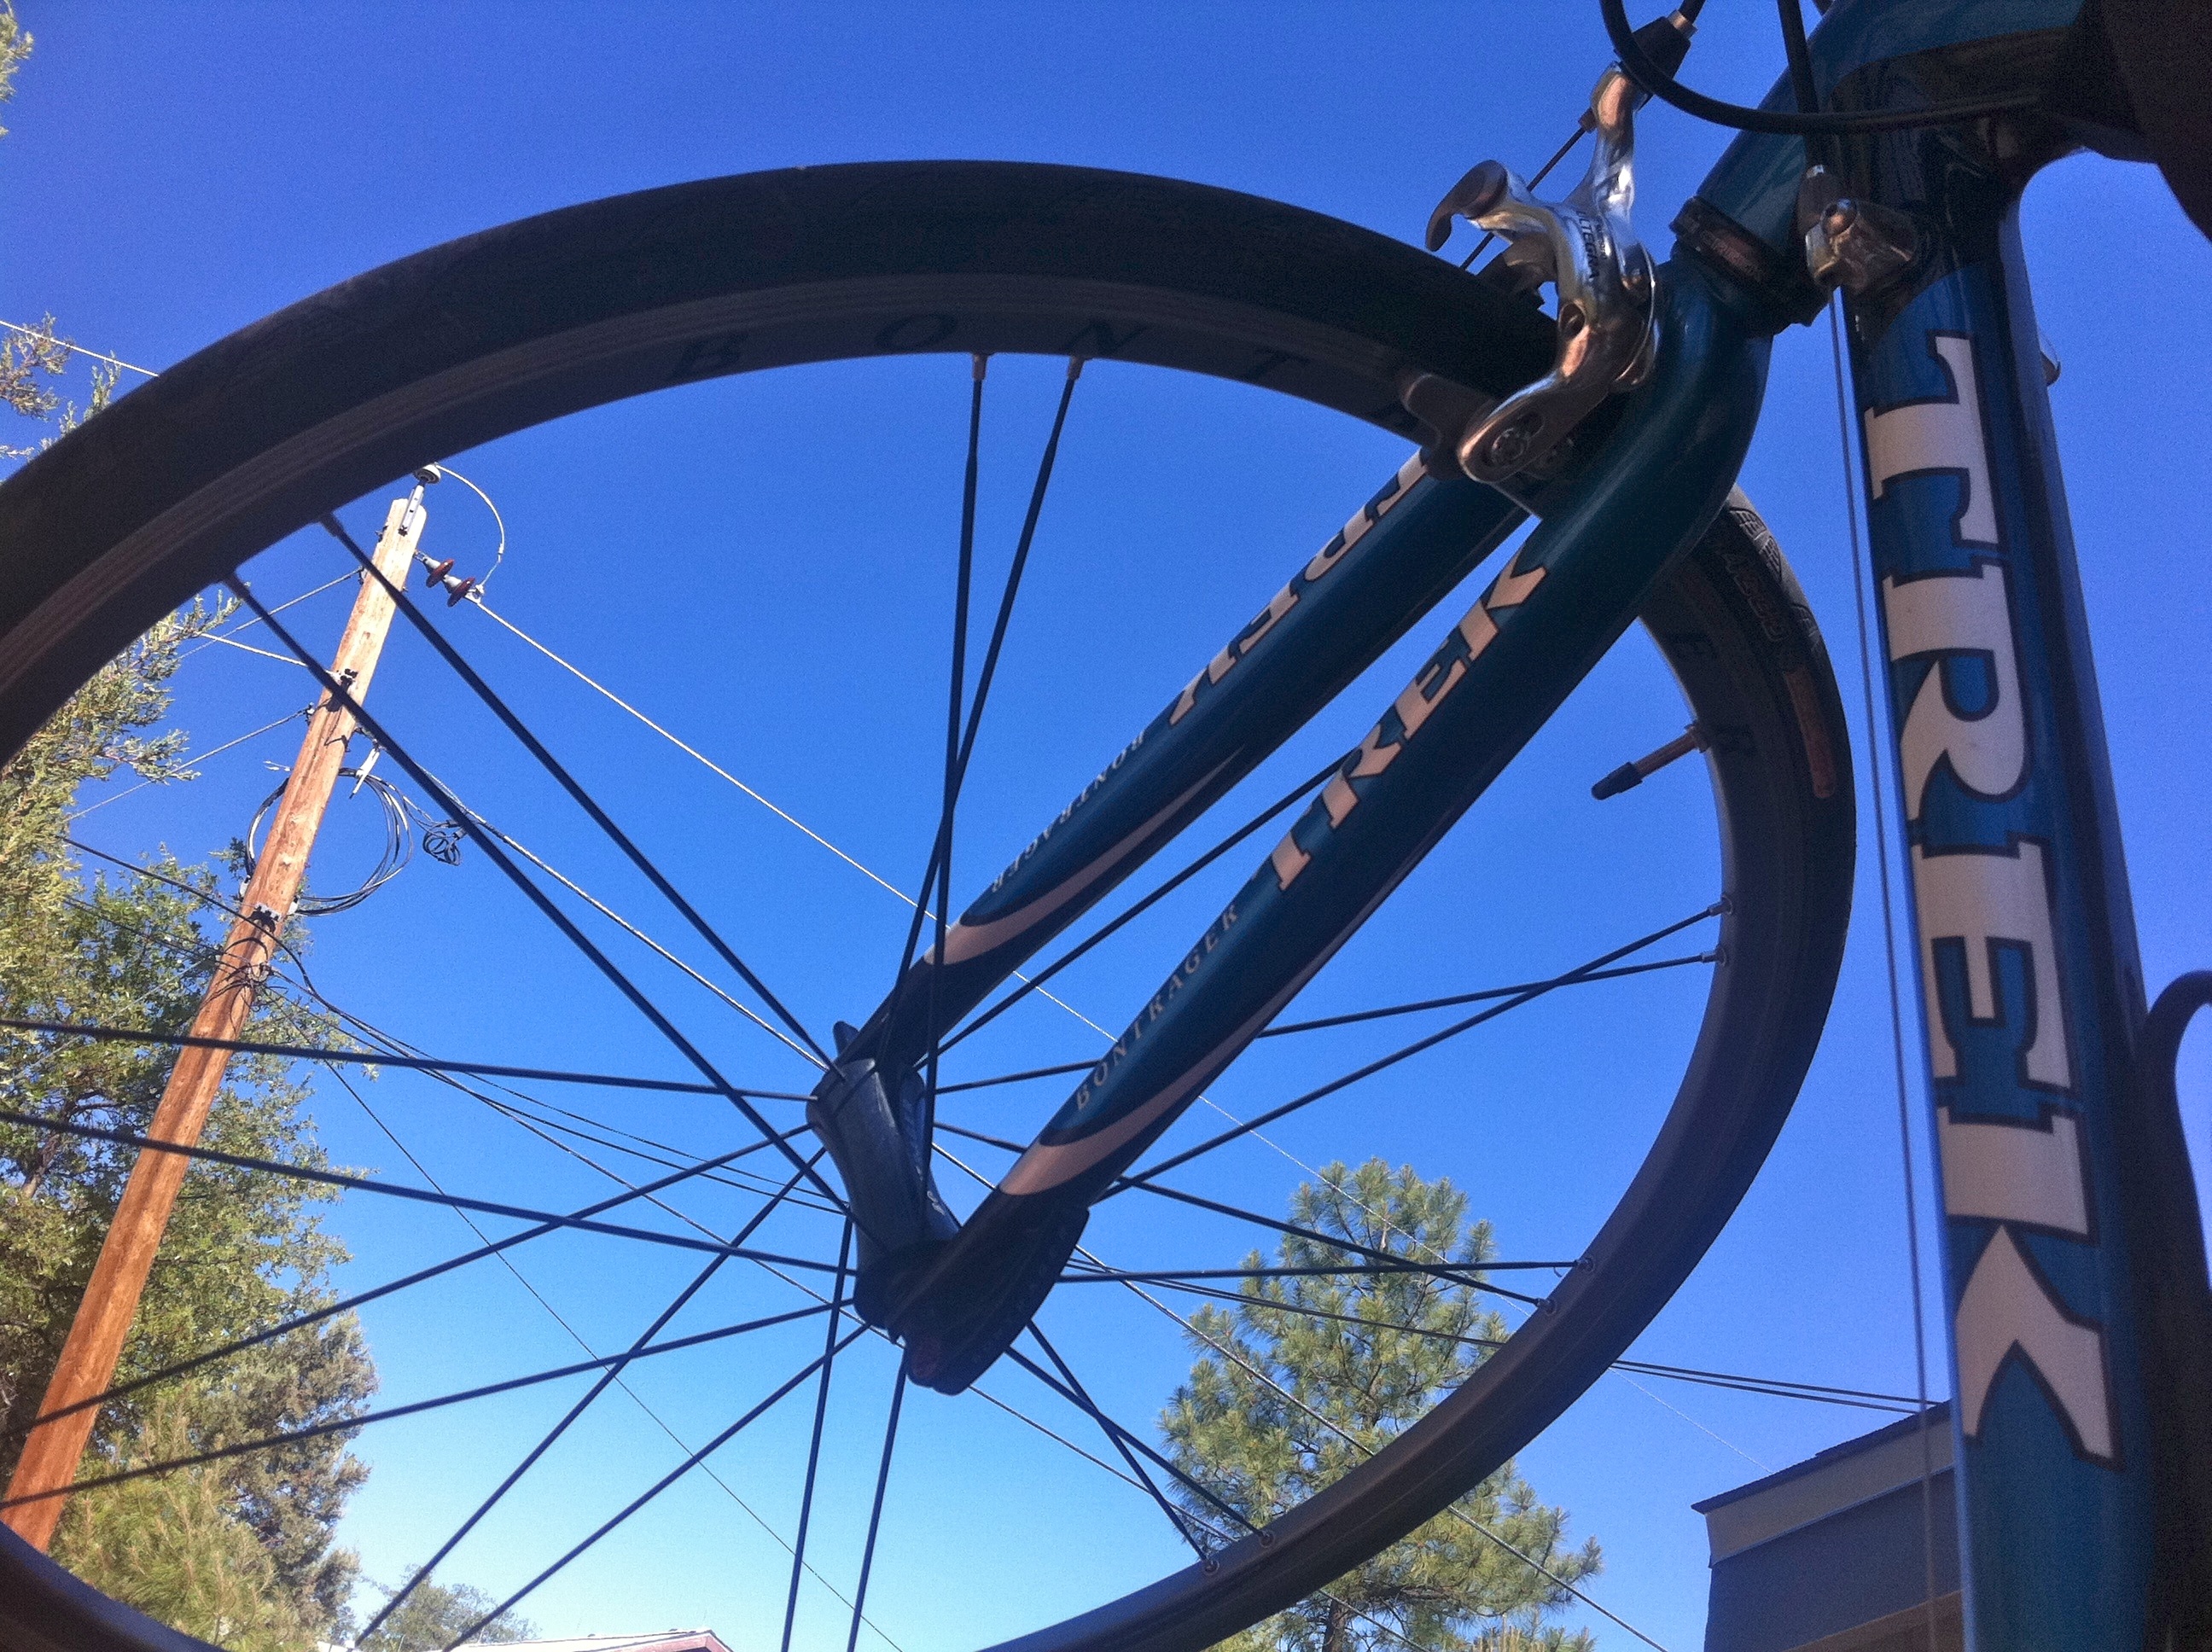
wheel, bicycle, recreation, vehicle, amusement park, tourist attraction, hurleylounge, outdoor recreation, road bicycle